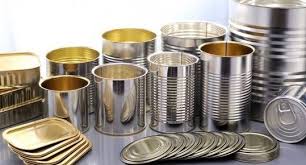
Waste category: metal